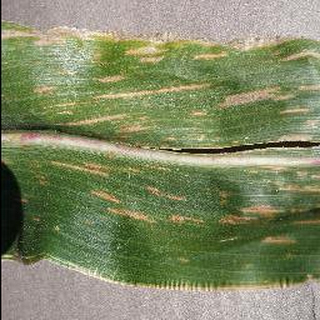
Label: corn_cercospora_leaf_spot